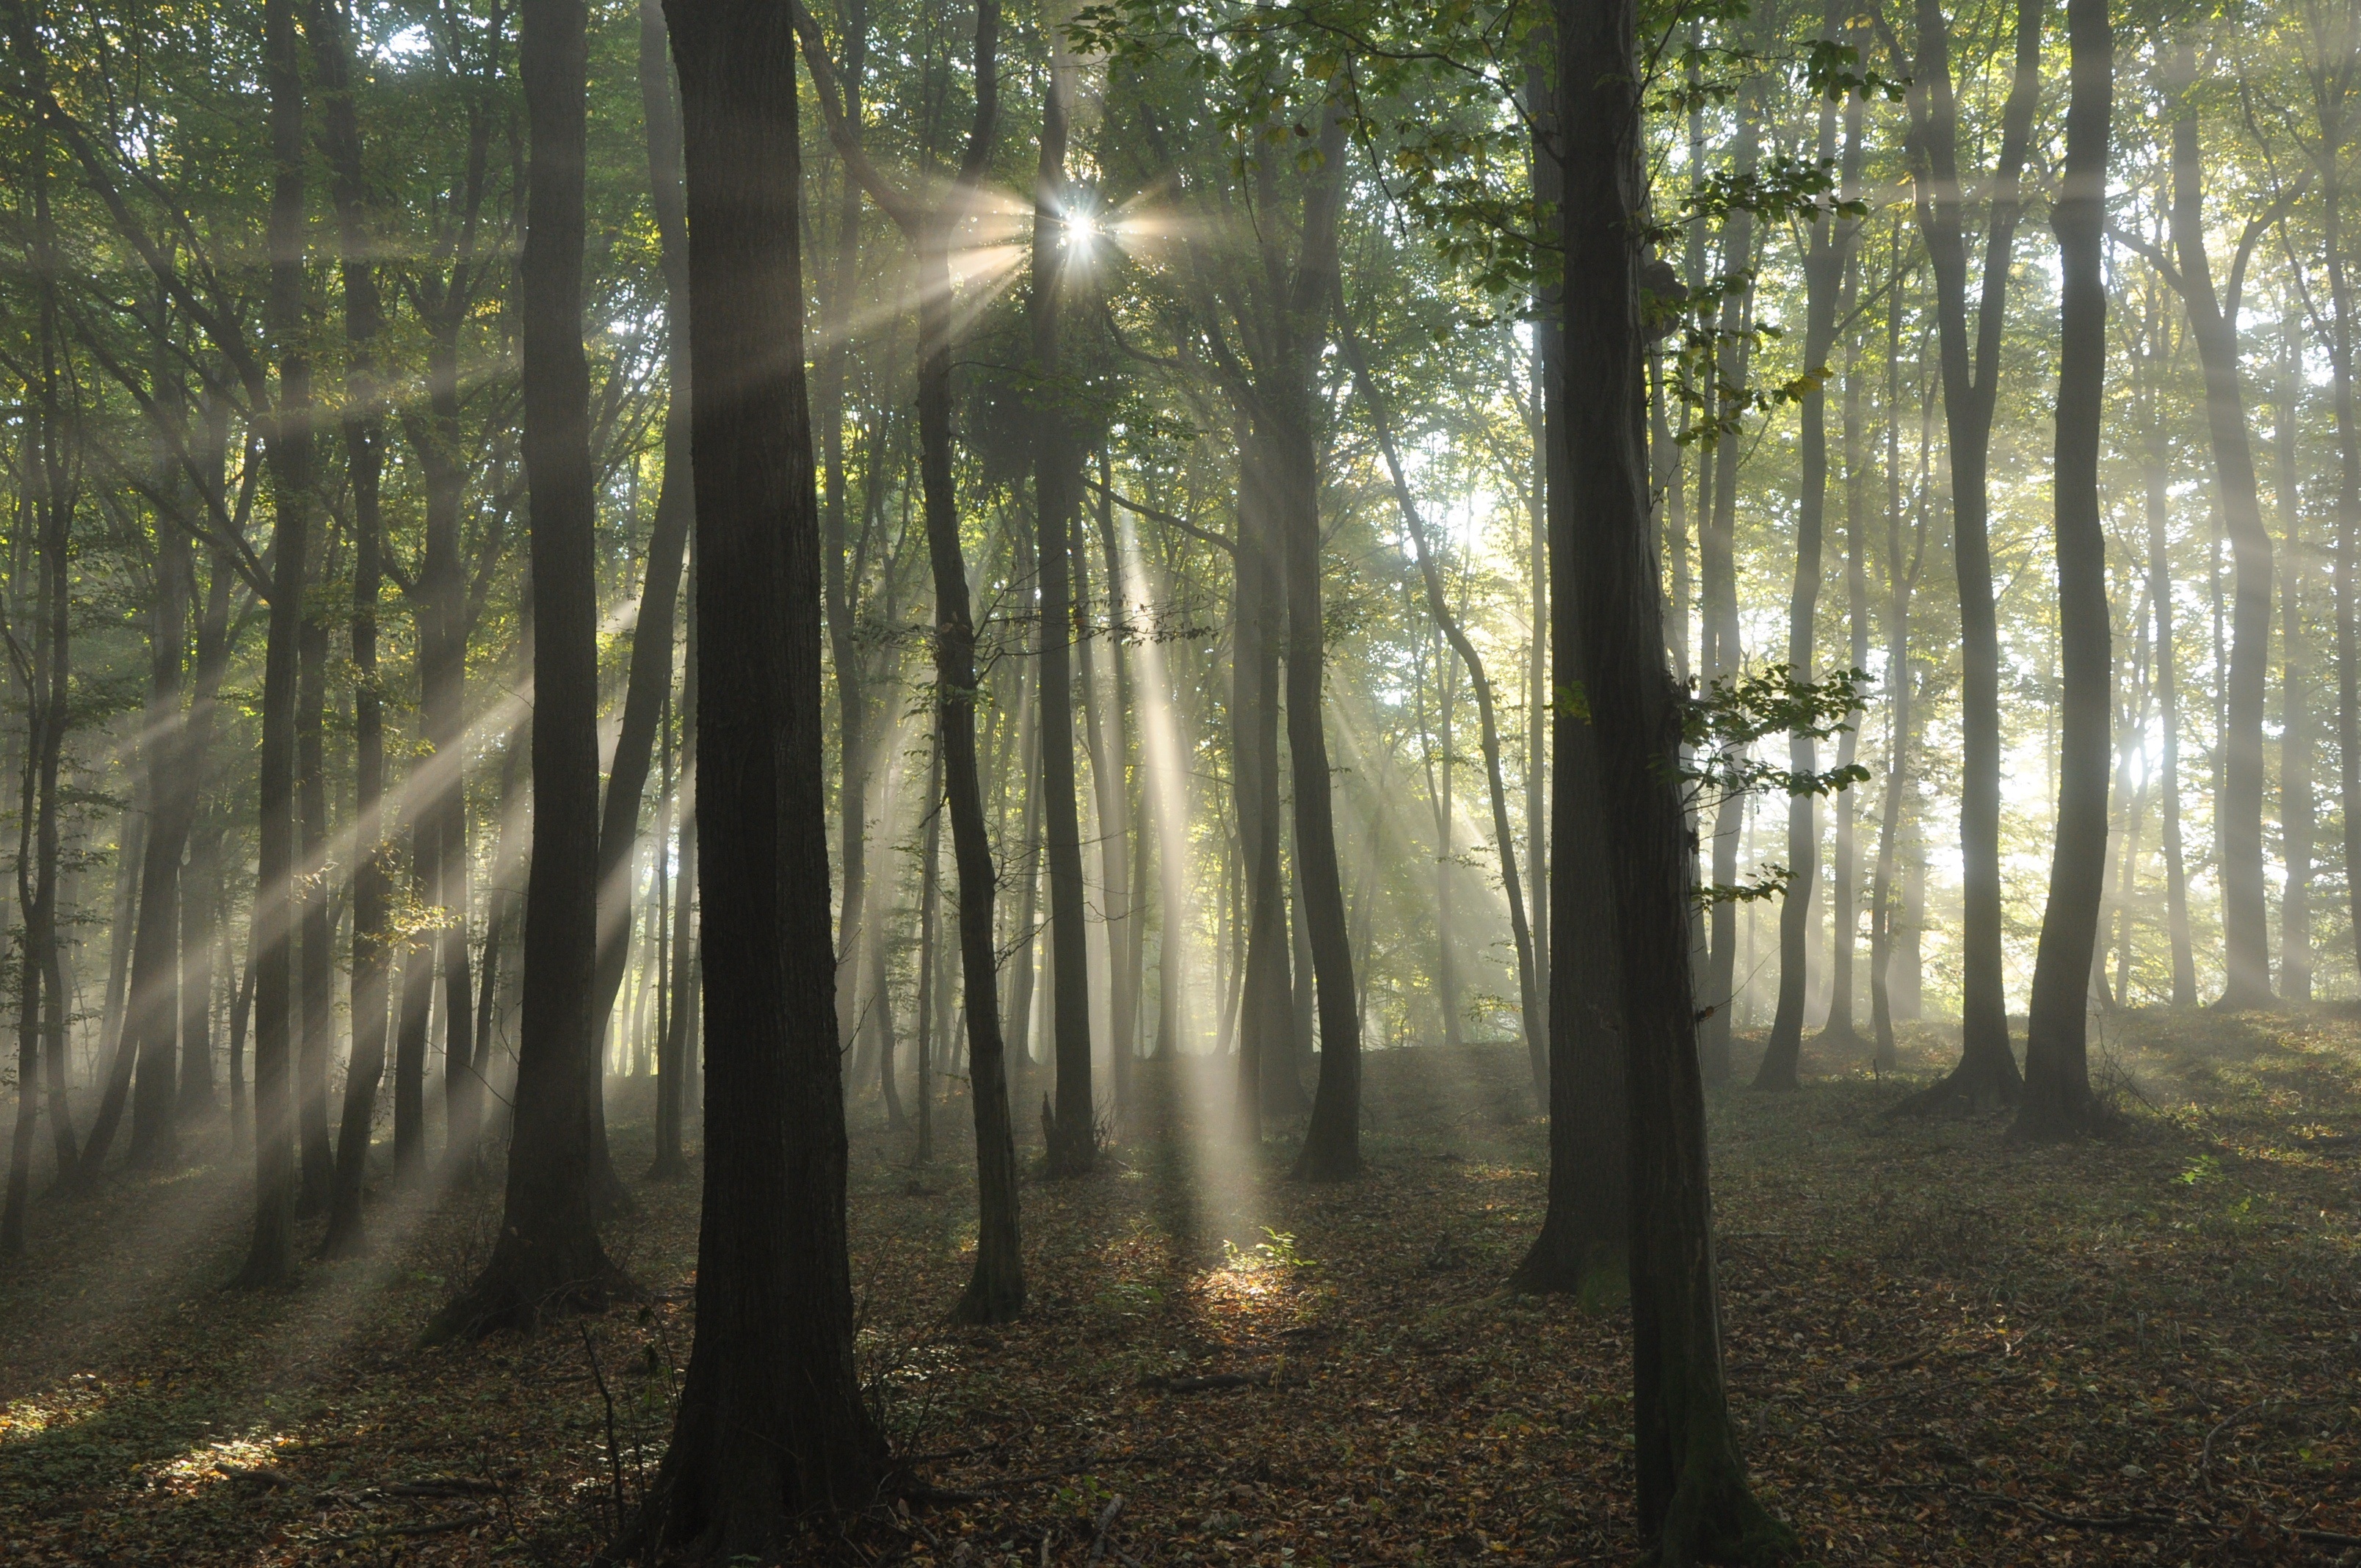
tree, nature, forest, wilderness, branch, light, plant, sun, fog, sunrise, mist, sunlight, morning, leaf, autumn, rainforest, deciduous, wetland, rays, grove, woodland, habitat, ecosystem, biome, old growth forest, natural environment, geographical feature, atmospheric phenomenon, woody plant, temperate broadleaf and mixed forest, temperate coniferous forest, the rising sun